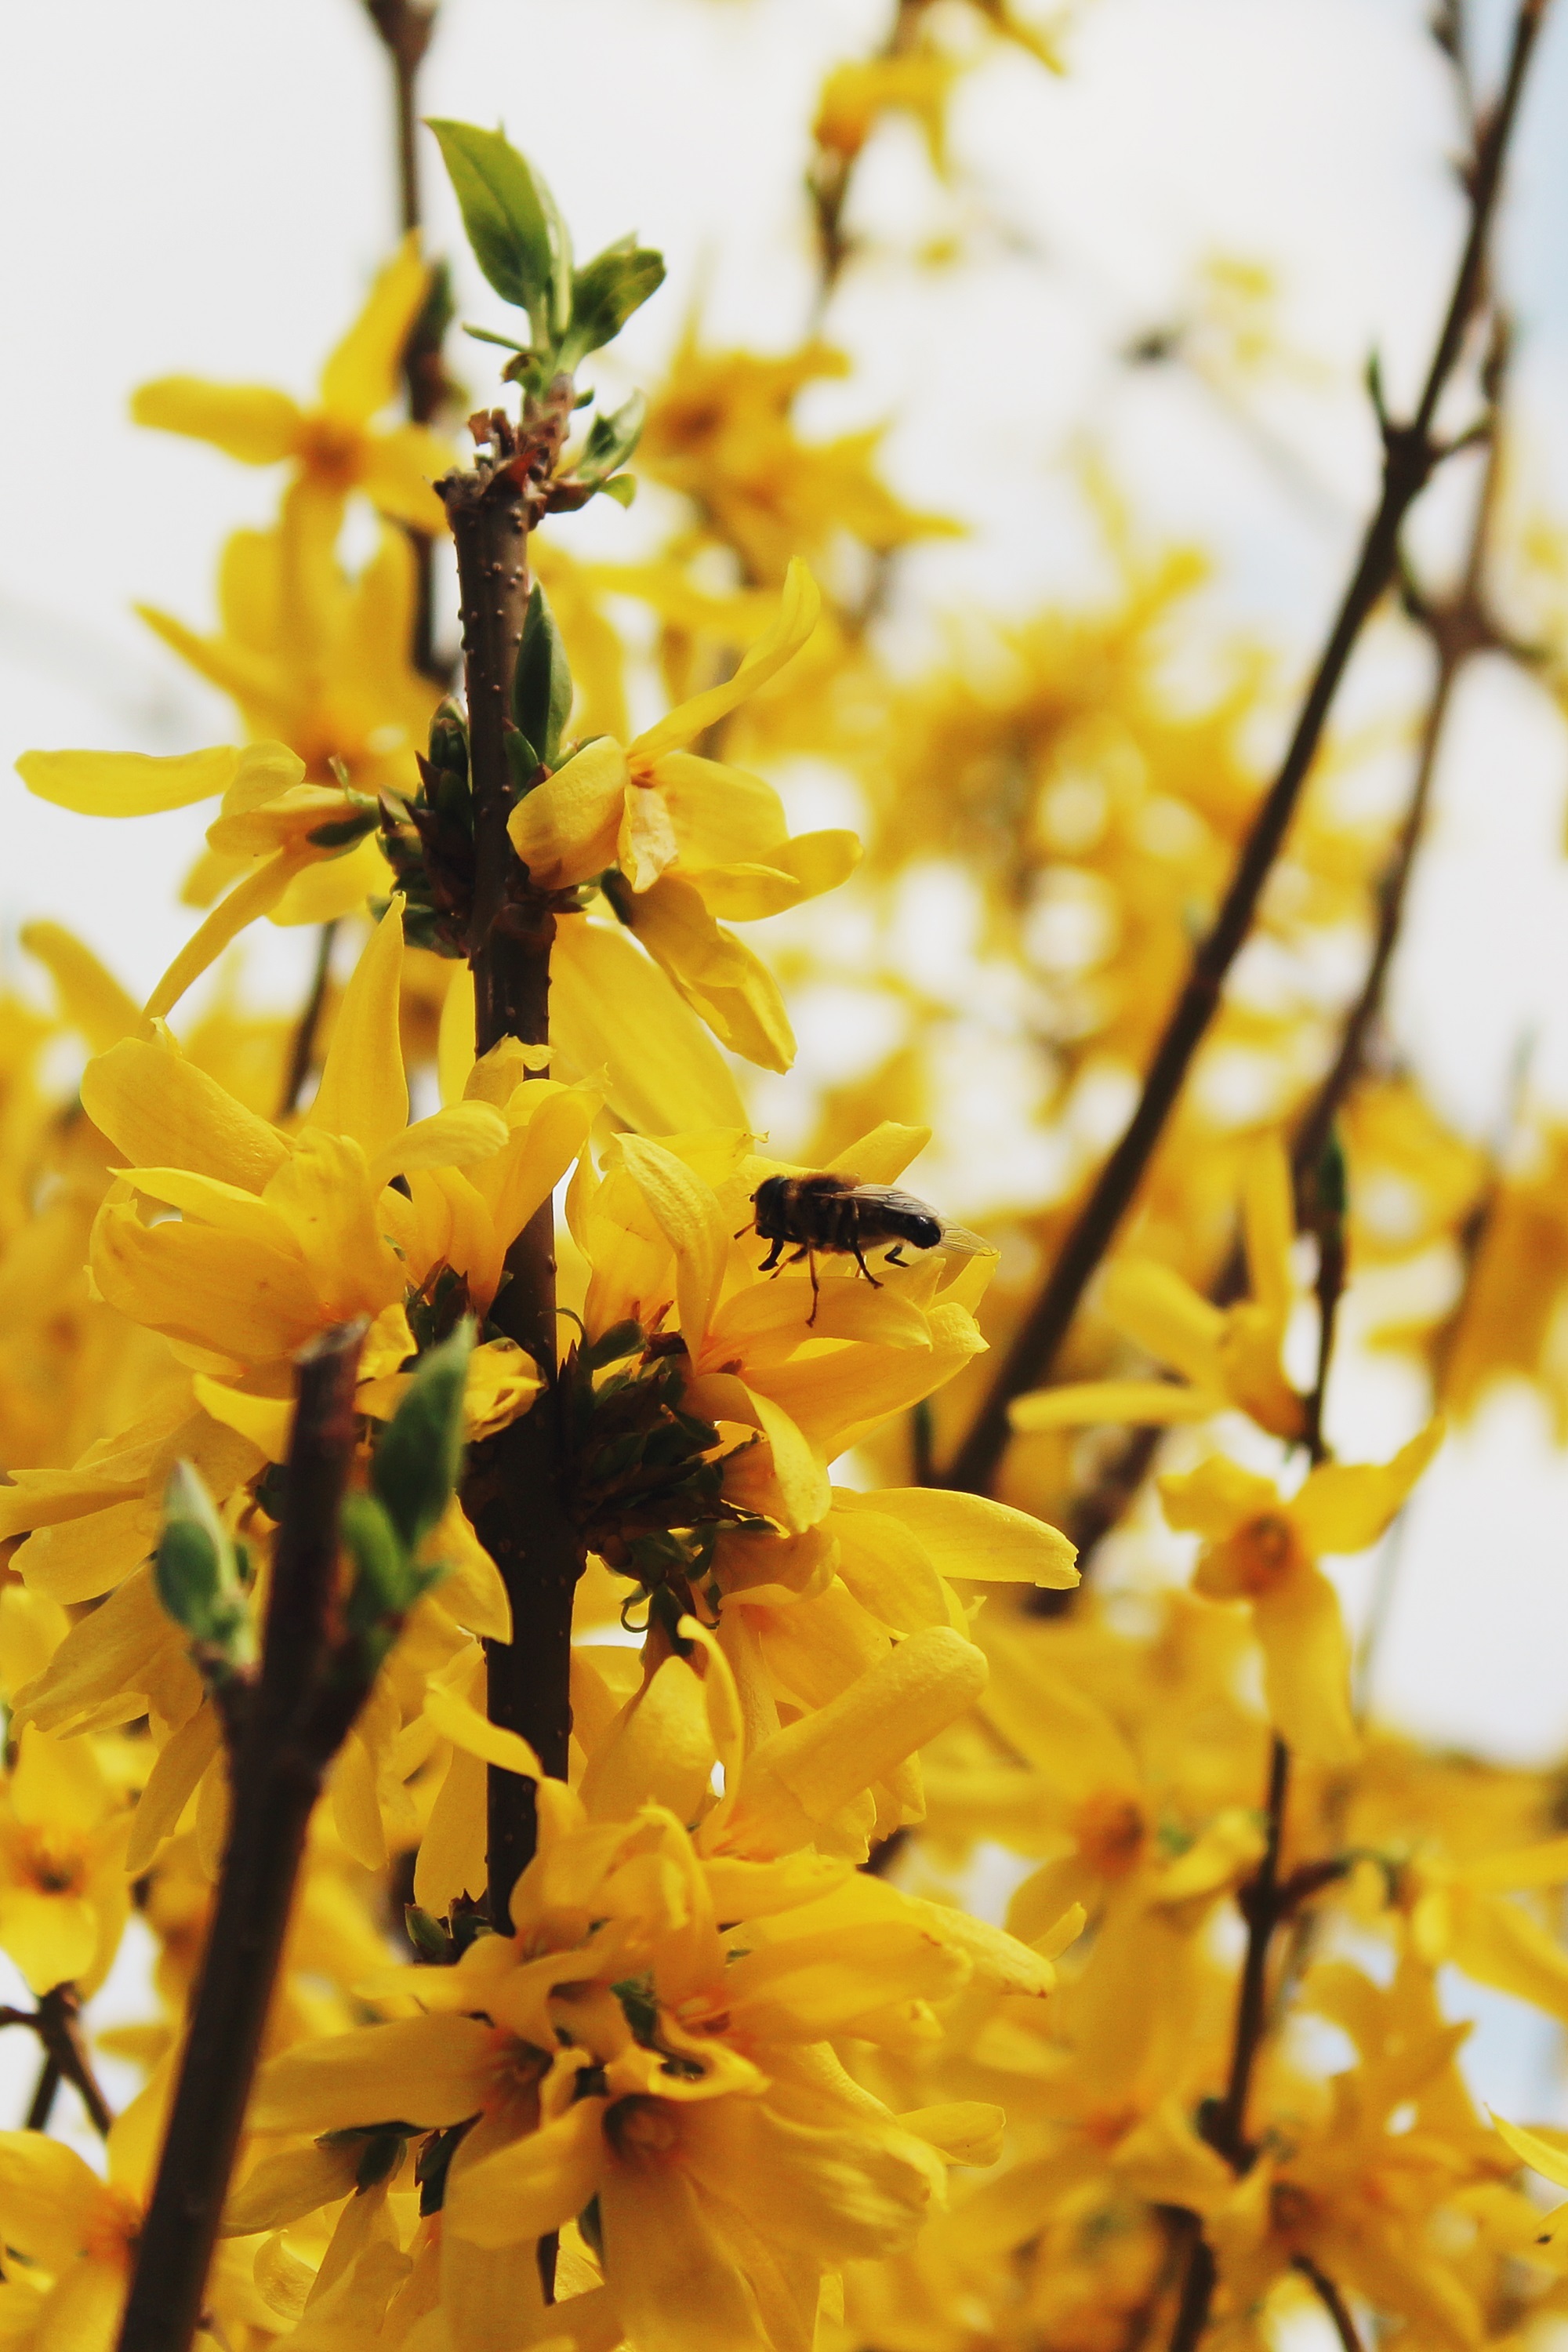
tree, nature, branch, blossom, plant, sunlight, leaf, flower, spring, produce, insect, autumn, botany, yellow, garden, close, flora, season, wildflower, close up, shrub, bee, april, springtime, forsythia, bud, ornamental shrub, early bloomer, macro photography, spring awakening, fr hlingsanfang, harbinger of spring, flowering plant, maidenhair tree, stengel, inflorescences, golden bells, lenz, gold shrub, easter bush, stangeblueter, forsythia hedge, woody plant, land plant